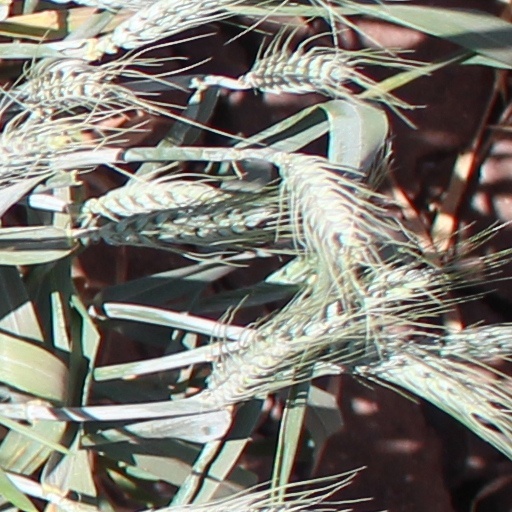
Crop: wheat